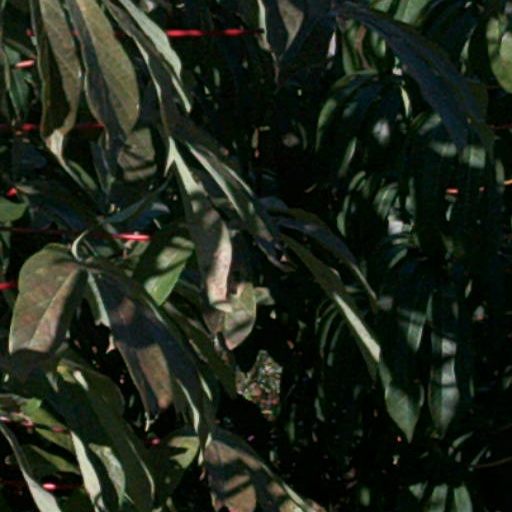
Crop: cassava